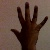
The image shows a hand gesture representing the number 5 in Indian Sign Language.